Ministry of Finance (Romania)

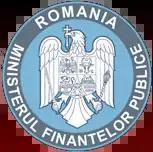
Old one

The Ministry of Finance of Romania is one of the fifteen ministries of the Government of Romania.